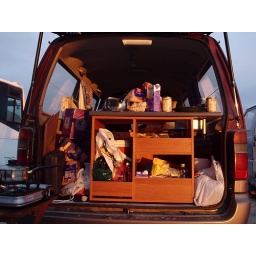
kitchen in van